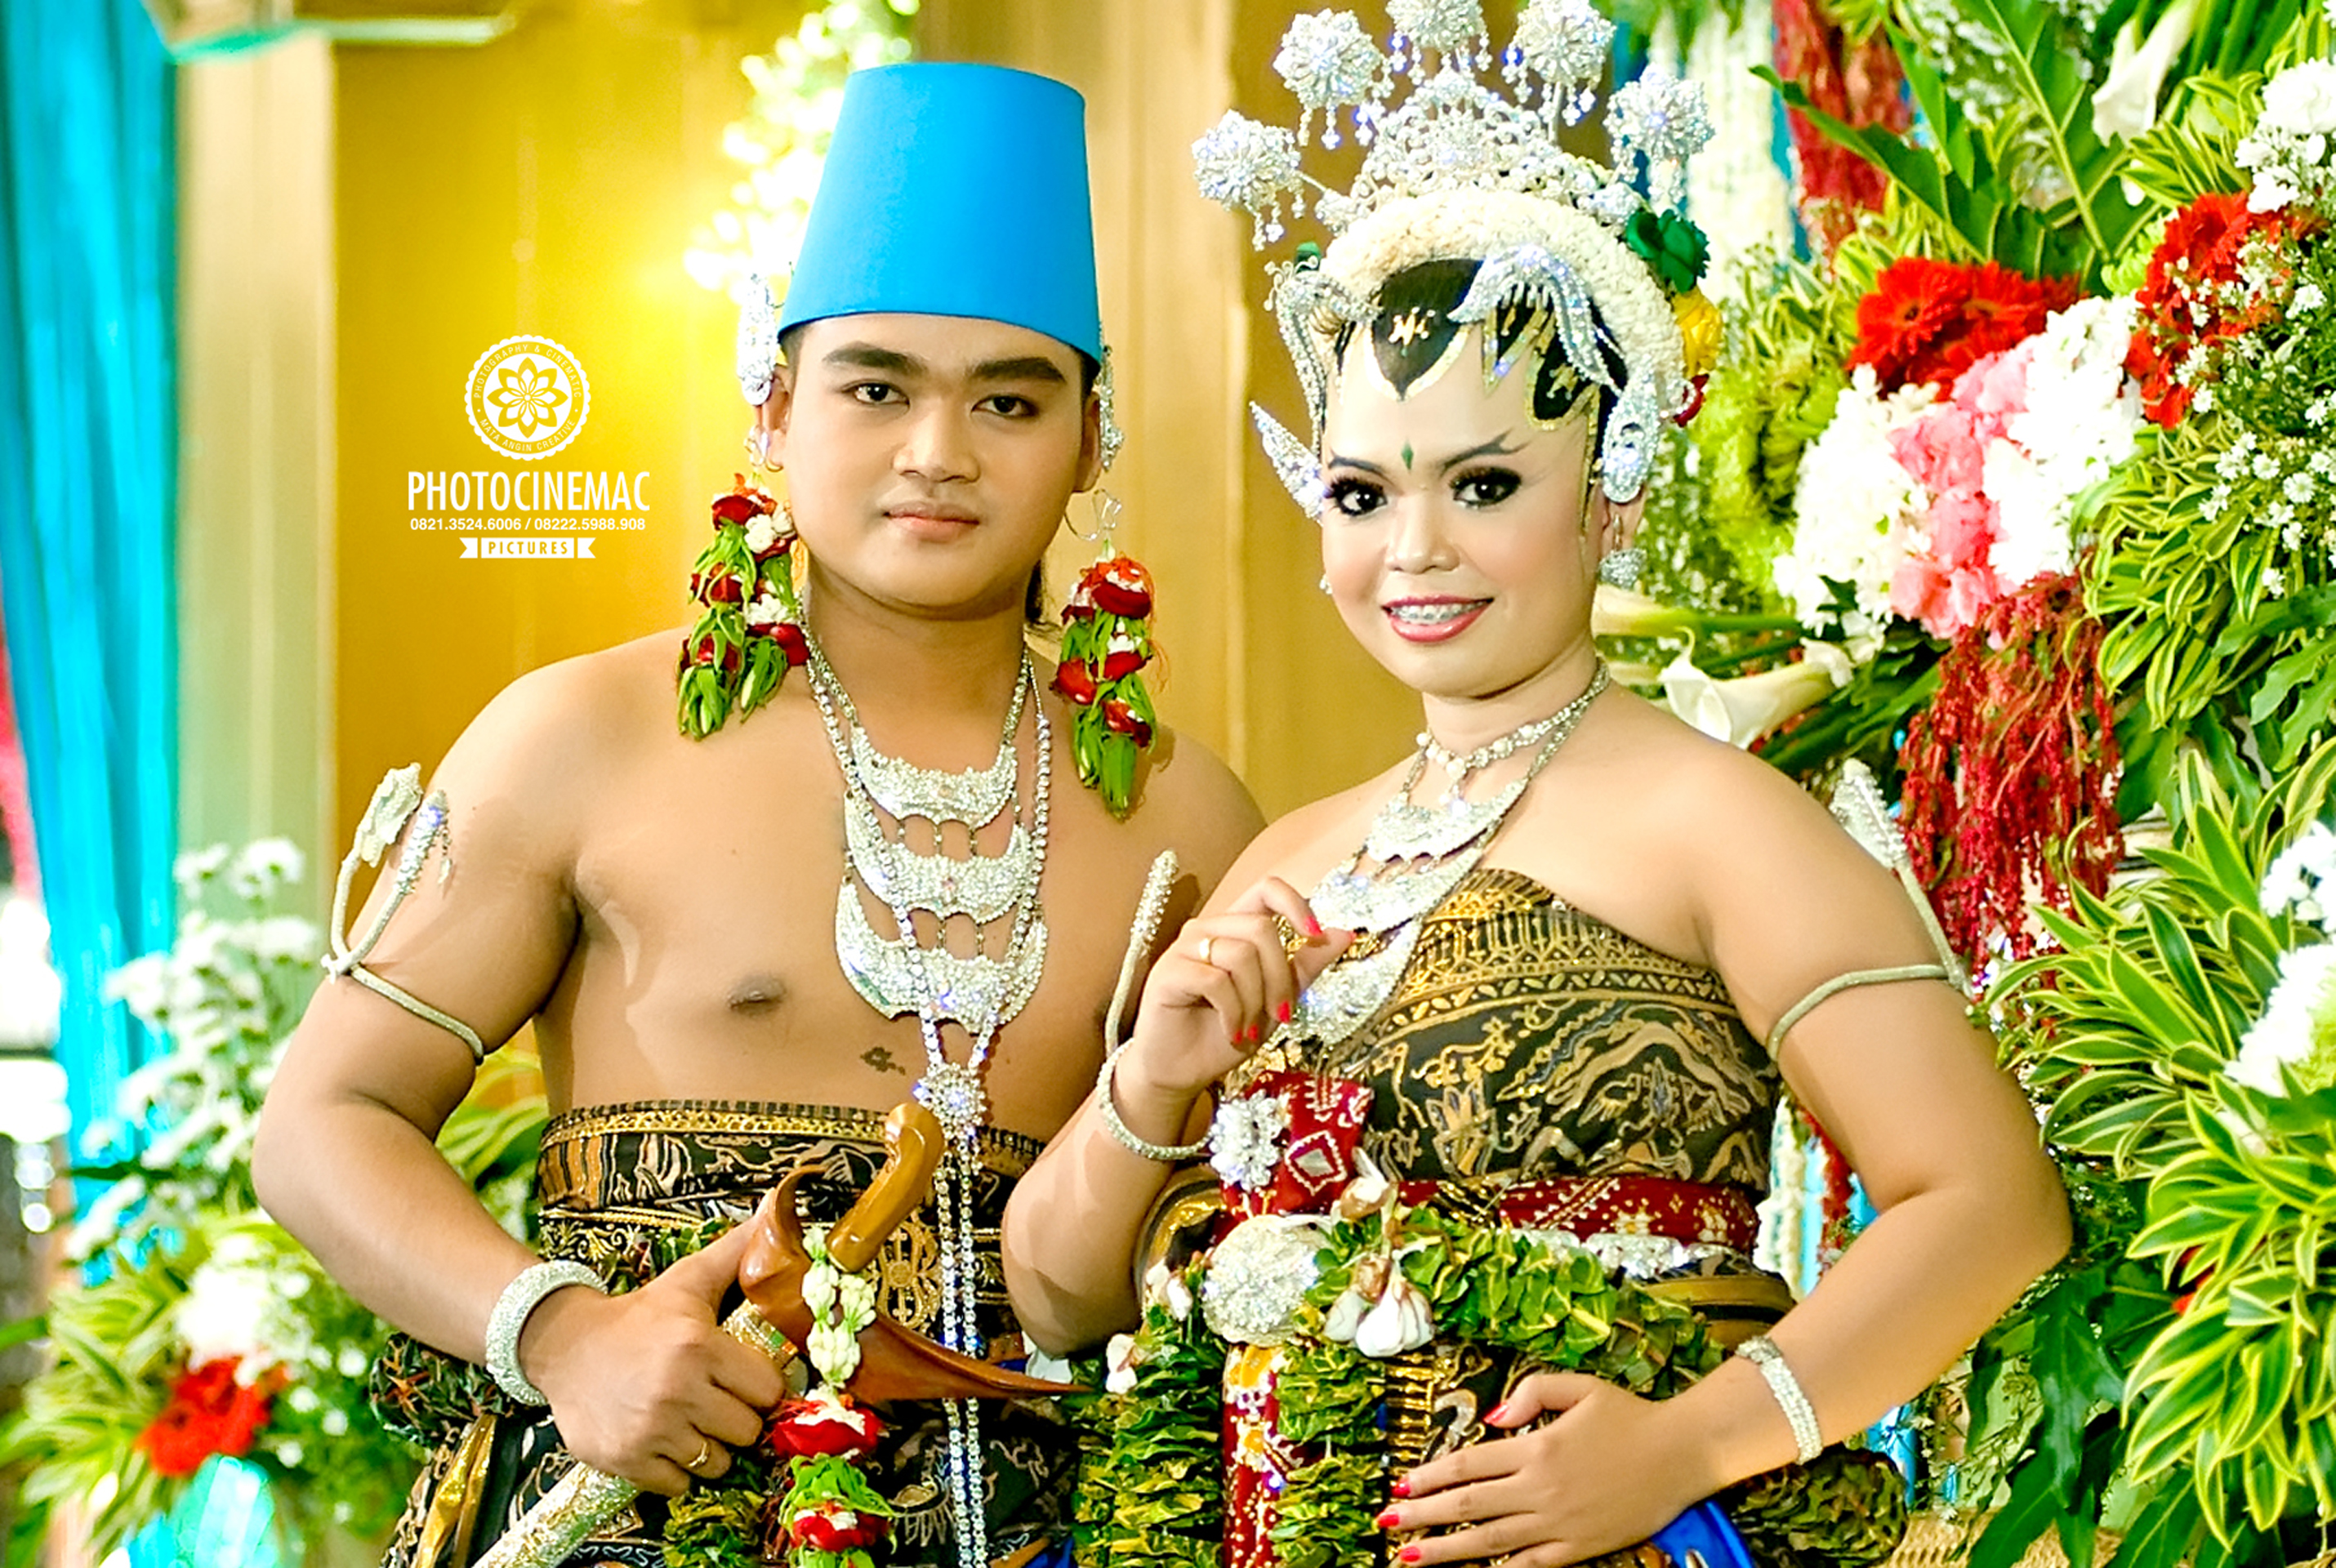
wedding, flower, tradition, floristry, festival, flower arranging, ceremony